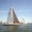
Label: ship